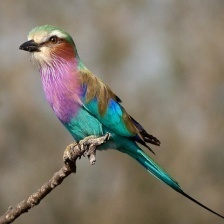
Species: LILAC ROLLER
Scientific name: CORACIAS CAUDATUS